Fungus-growing ants

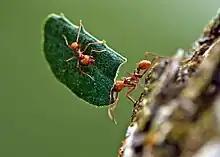
Smaller worker riding back to the nest on a leaf fragment carried by a forager

All size groups defend their colonies from invaders, but older workers have been found to attack and defend territories most often. At least three of four physical castes of "A. sexdens" change their behavior based on their age.